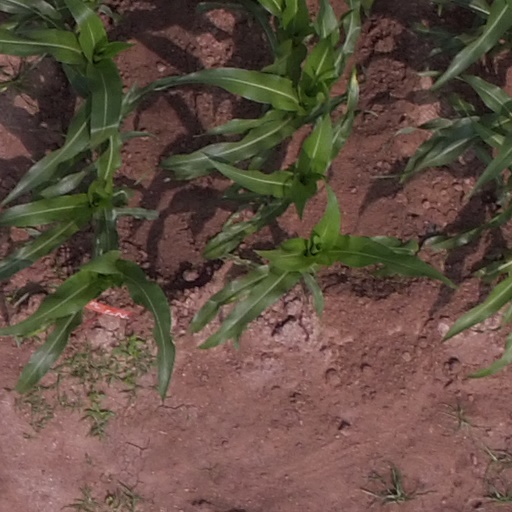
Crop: maize; corn